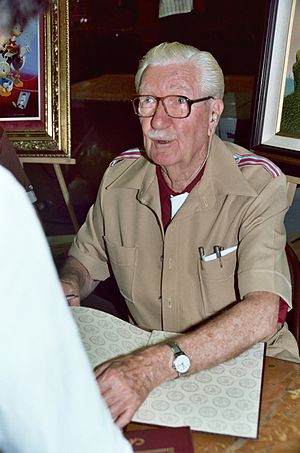
San Diego Comic-Con International
Carl Barks på Comic-Con i 1982.
San Diego Comic-Con International, også kendt som Comic-Con og San Diego Comic-Con, er en årlig messe afholdt i San Diego, USA siden 1970 for tegneseriefans.